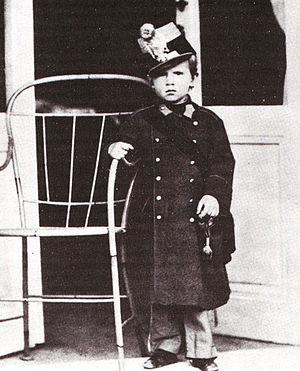
Rodolphe François Charles Joseph de Habsbourg-Lorraine, né à Laxenbourg le 21 août 1858 et décédé à Mayerling le 30 janvier 1889, est un membre de la maison impériale et royale d'Autriche-Hongrie.